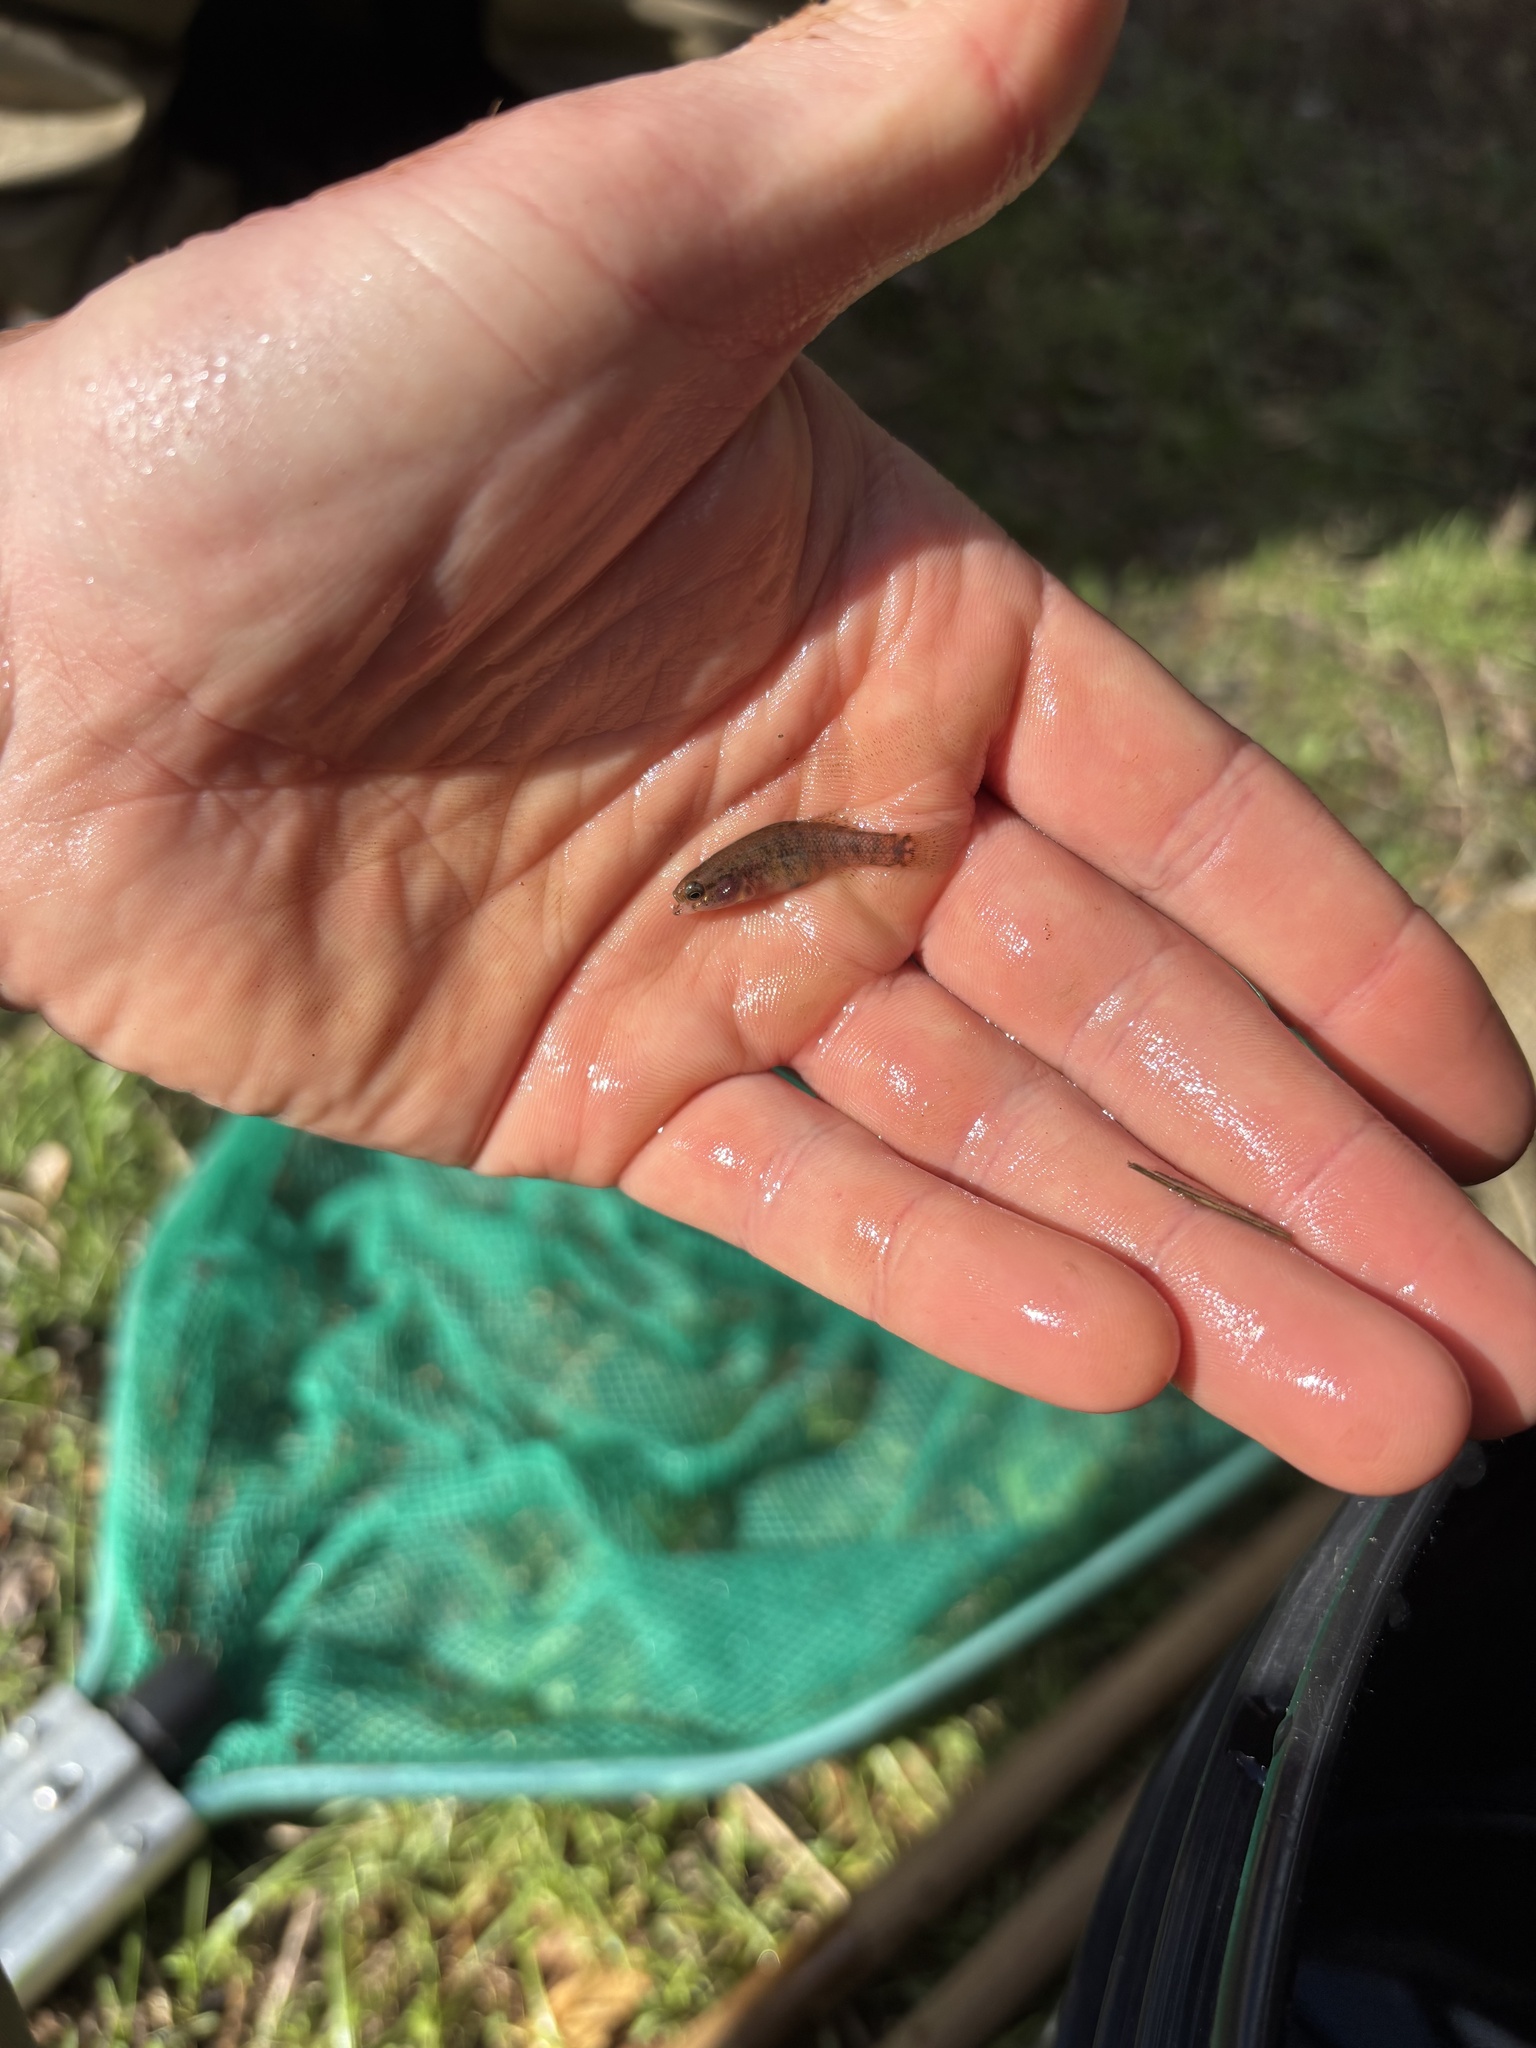
fish (species not among the labelled classes)